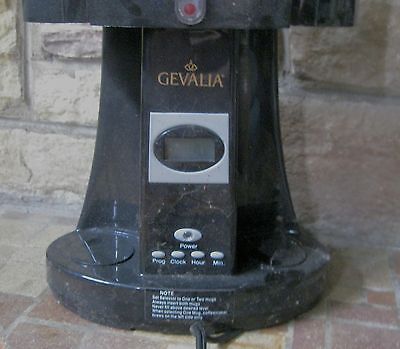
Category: coffee maker